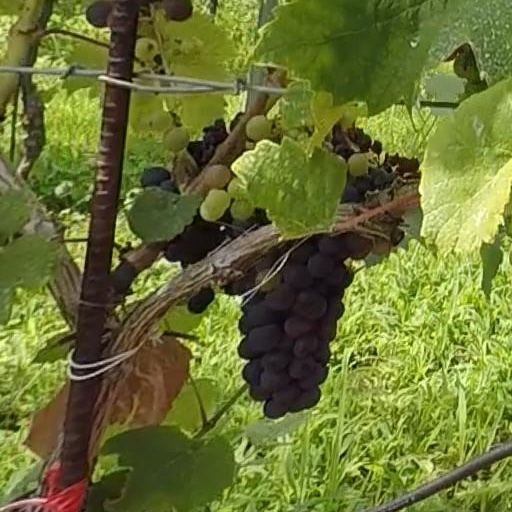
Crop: grape